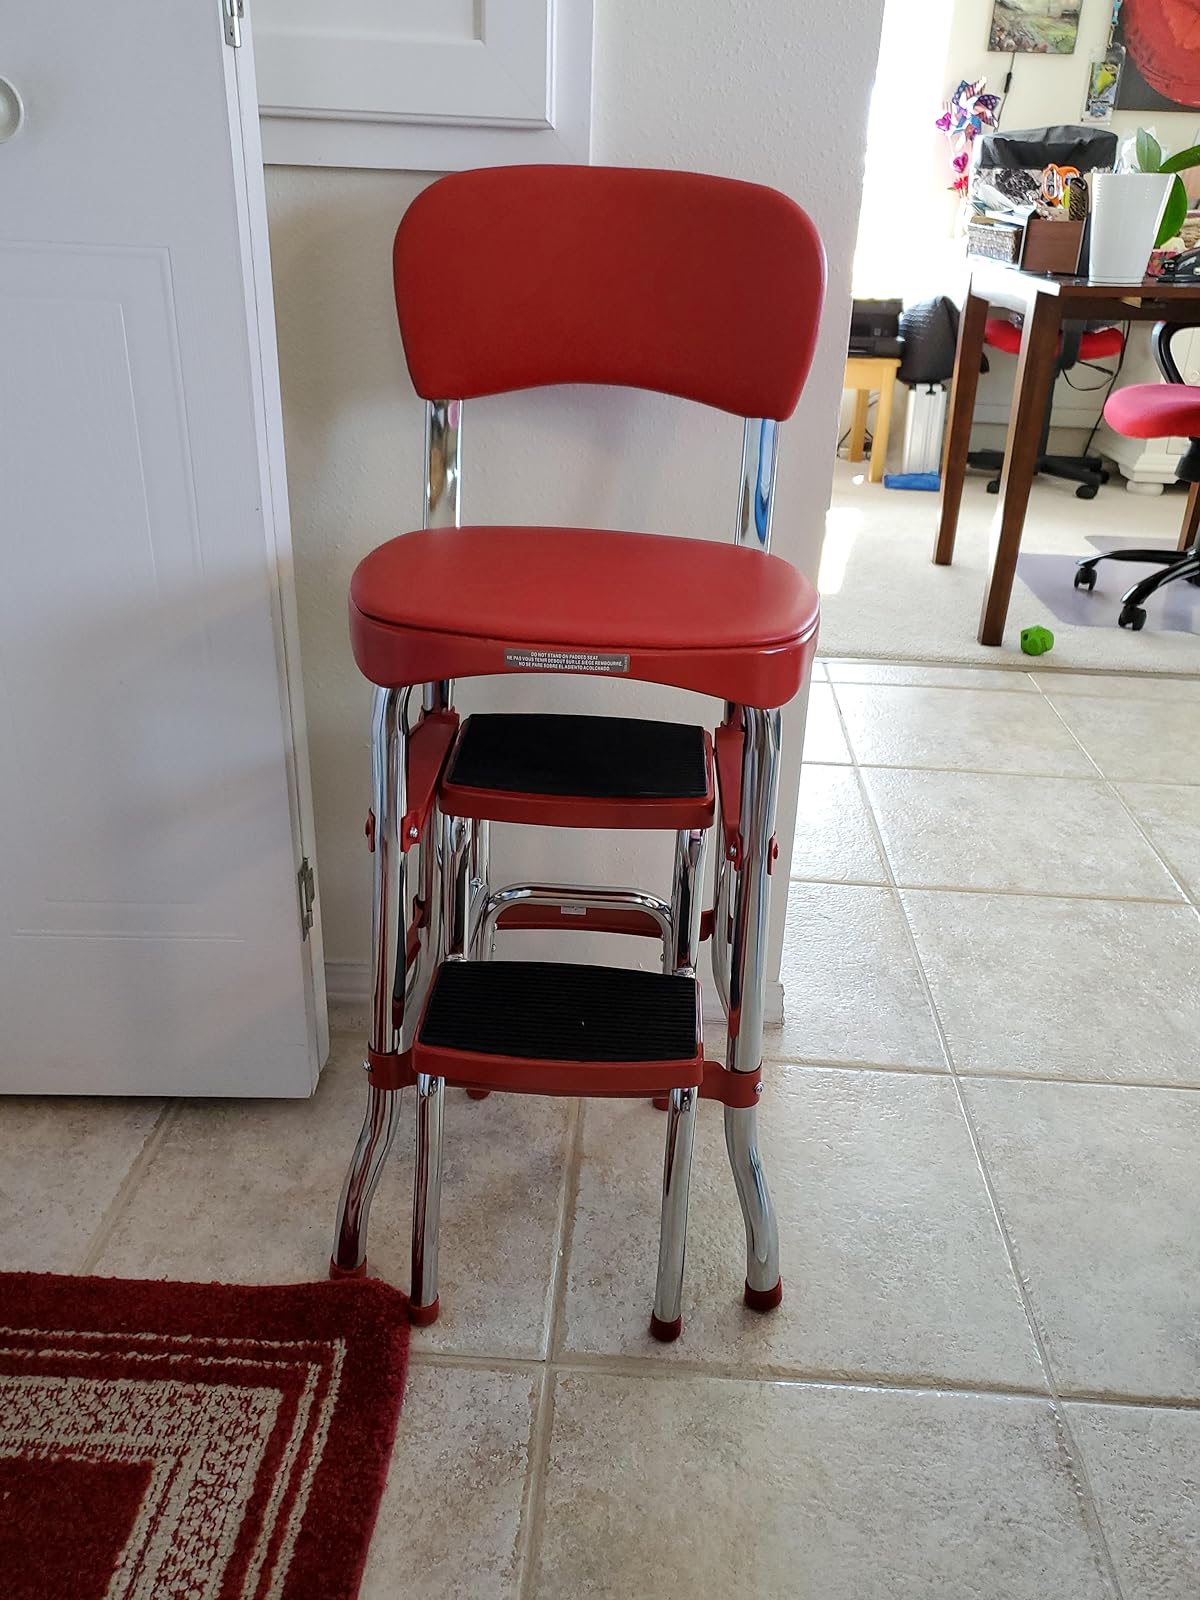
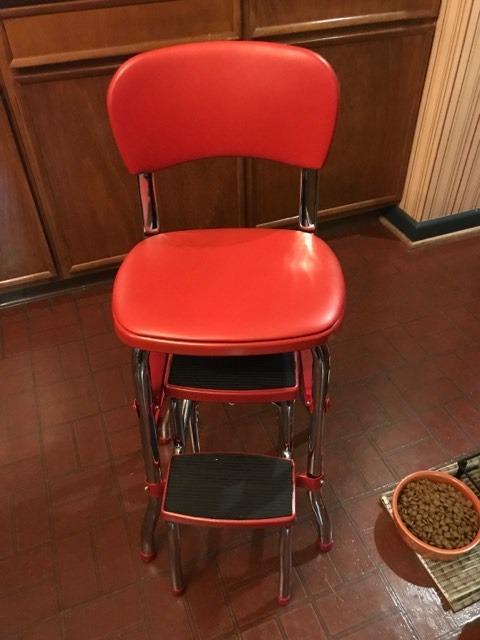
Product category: items_chair
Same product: yes